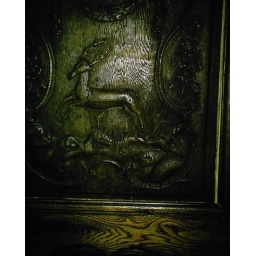
engraving on a door in the castle 2